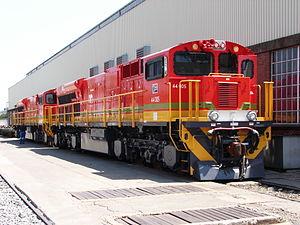
Les locomotives GE Evolution, surnommées GEVO, sont un ensemble de locomotives diesel construites par GE Transportation à la suite des GE Dash 9 et GE AC4400CW qui n'étaient pas conformes aux nouvelles normes de l'Environmental Protection Agency.